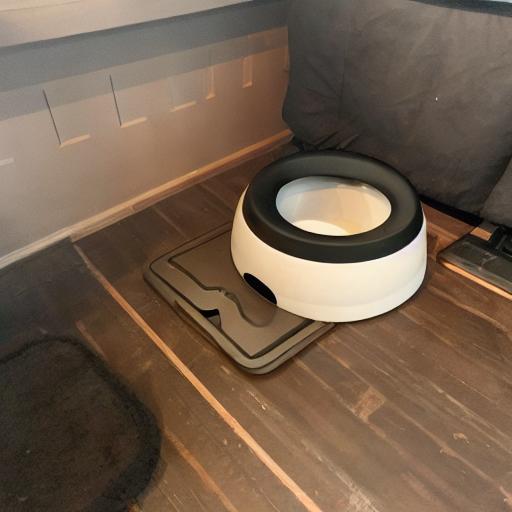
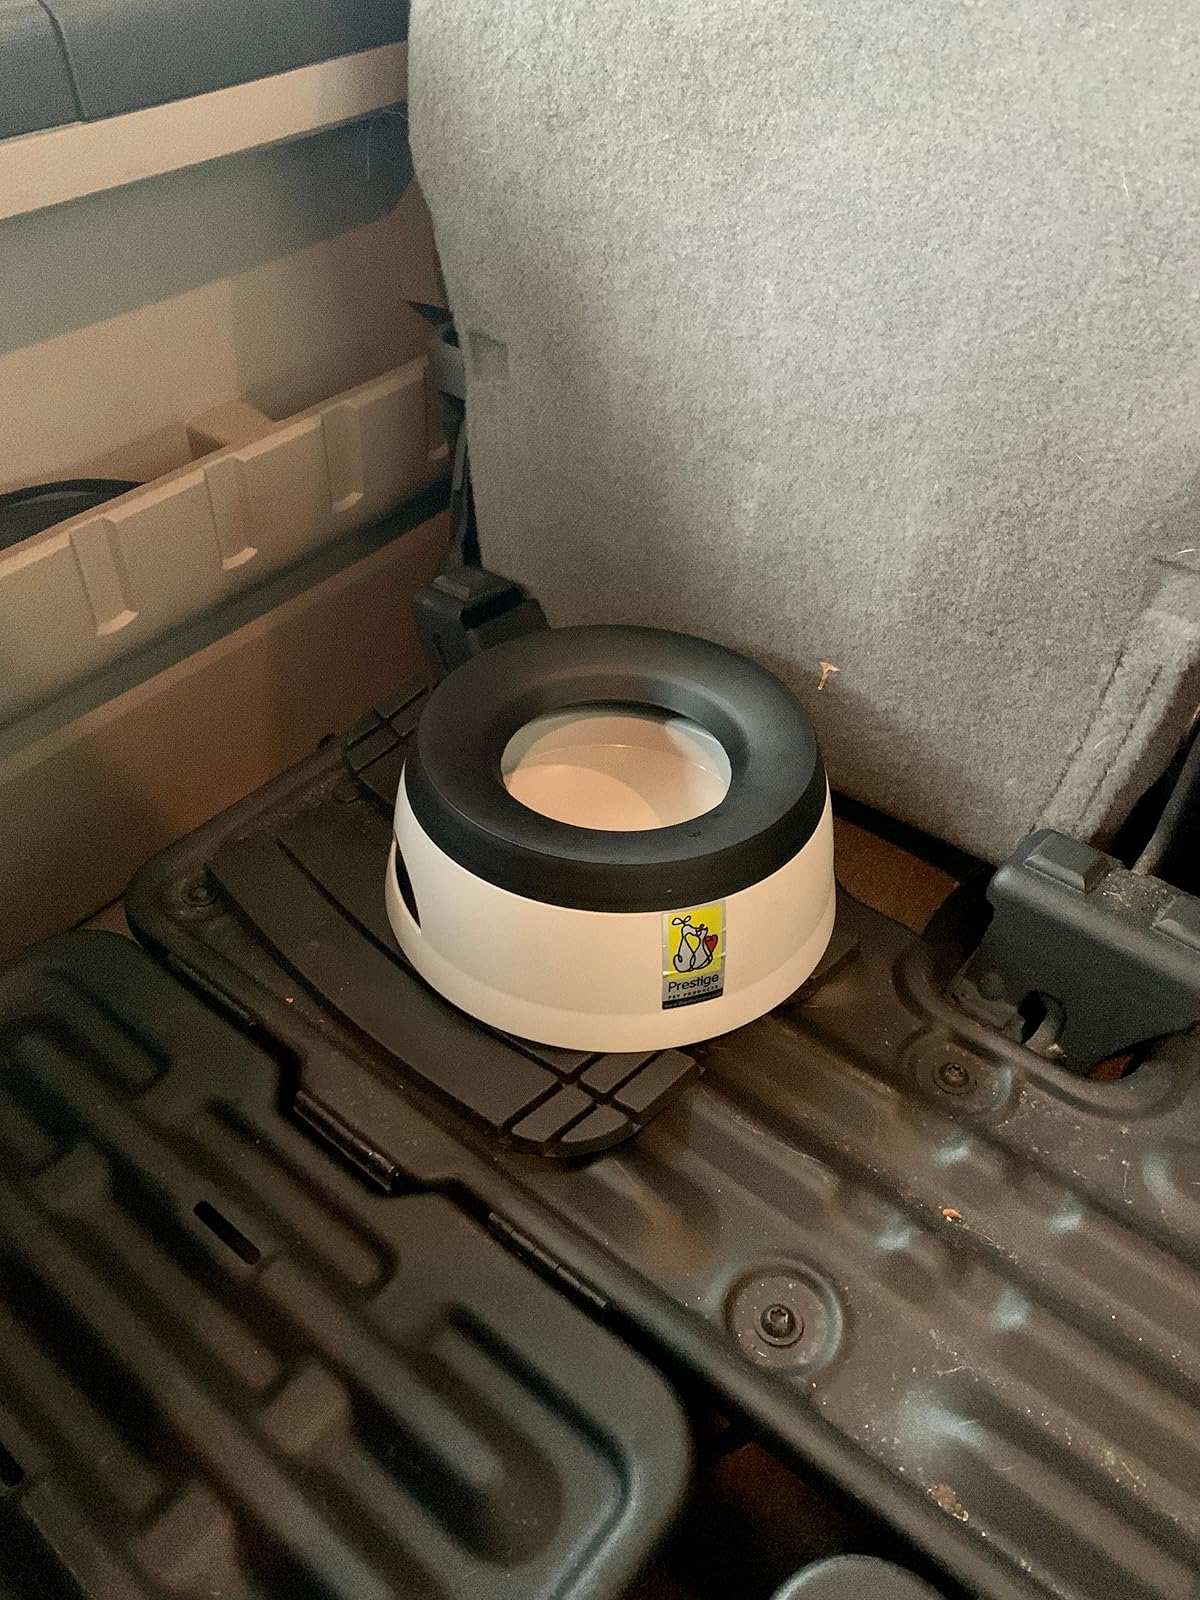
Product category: items_bowl
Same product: no